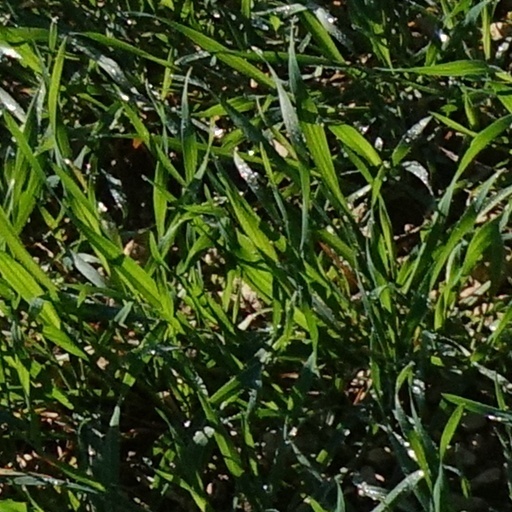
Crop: wheat